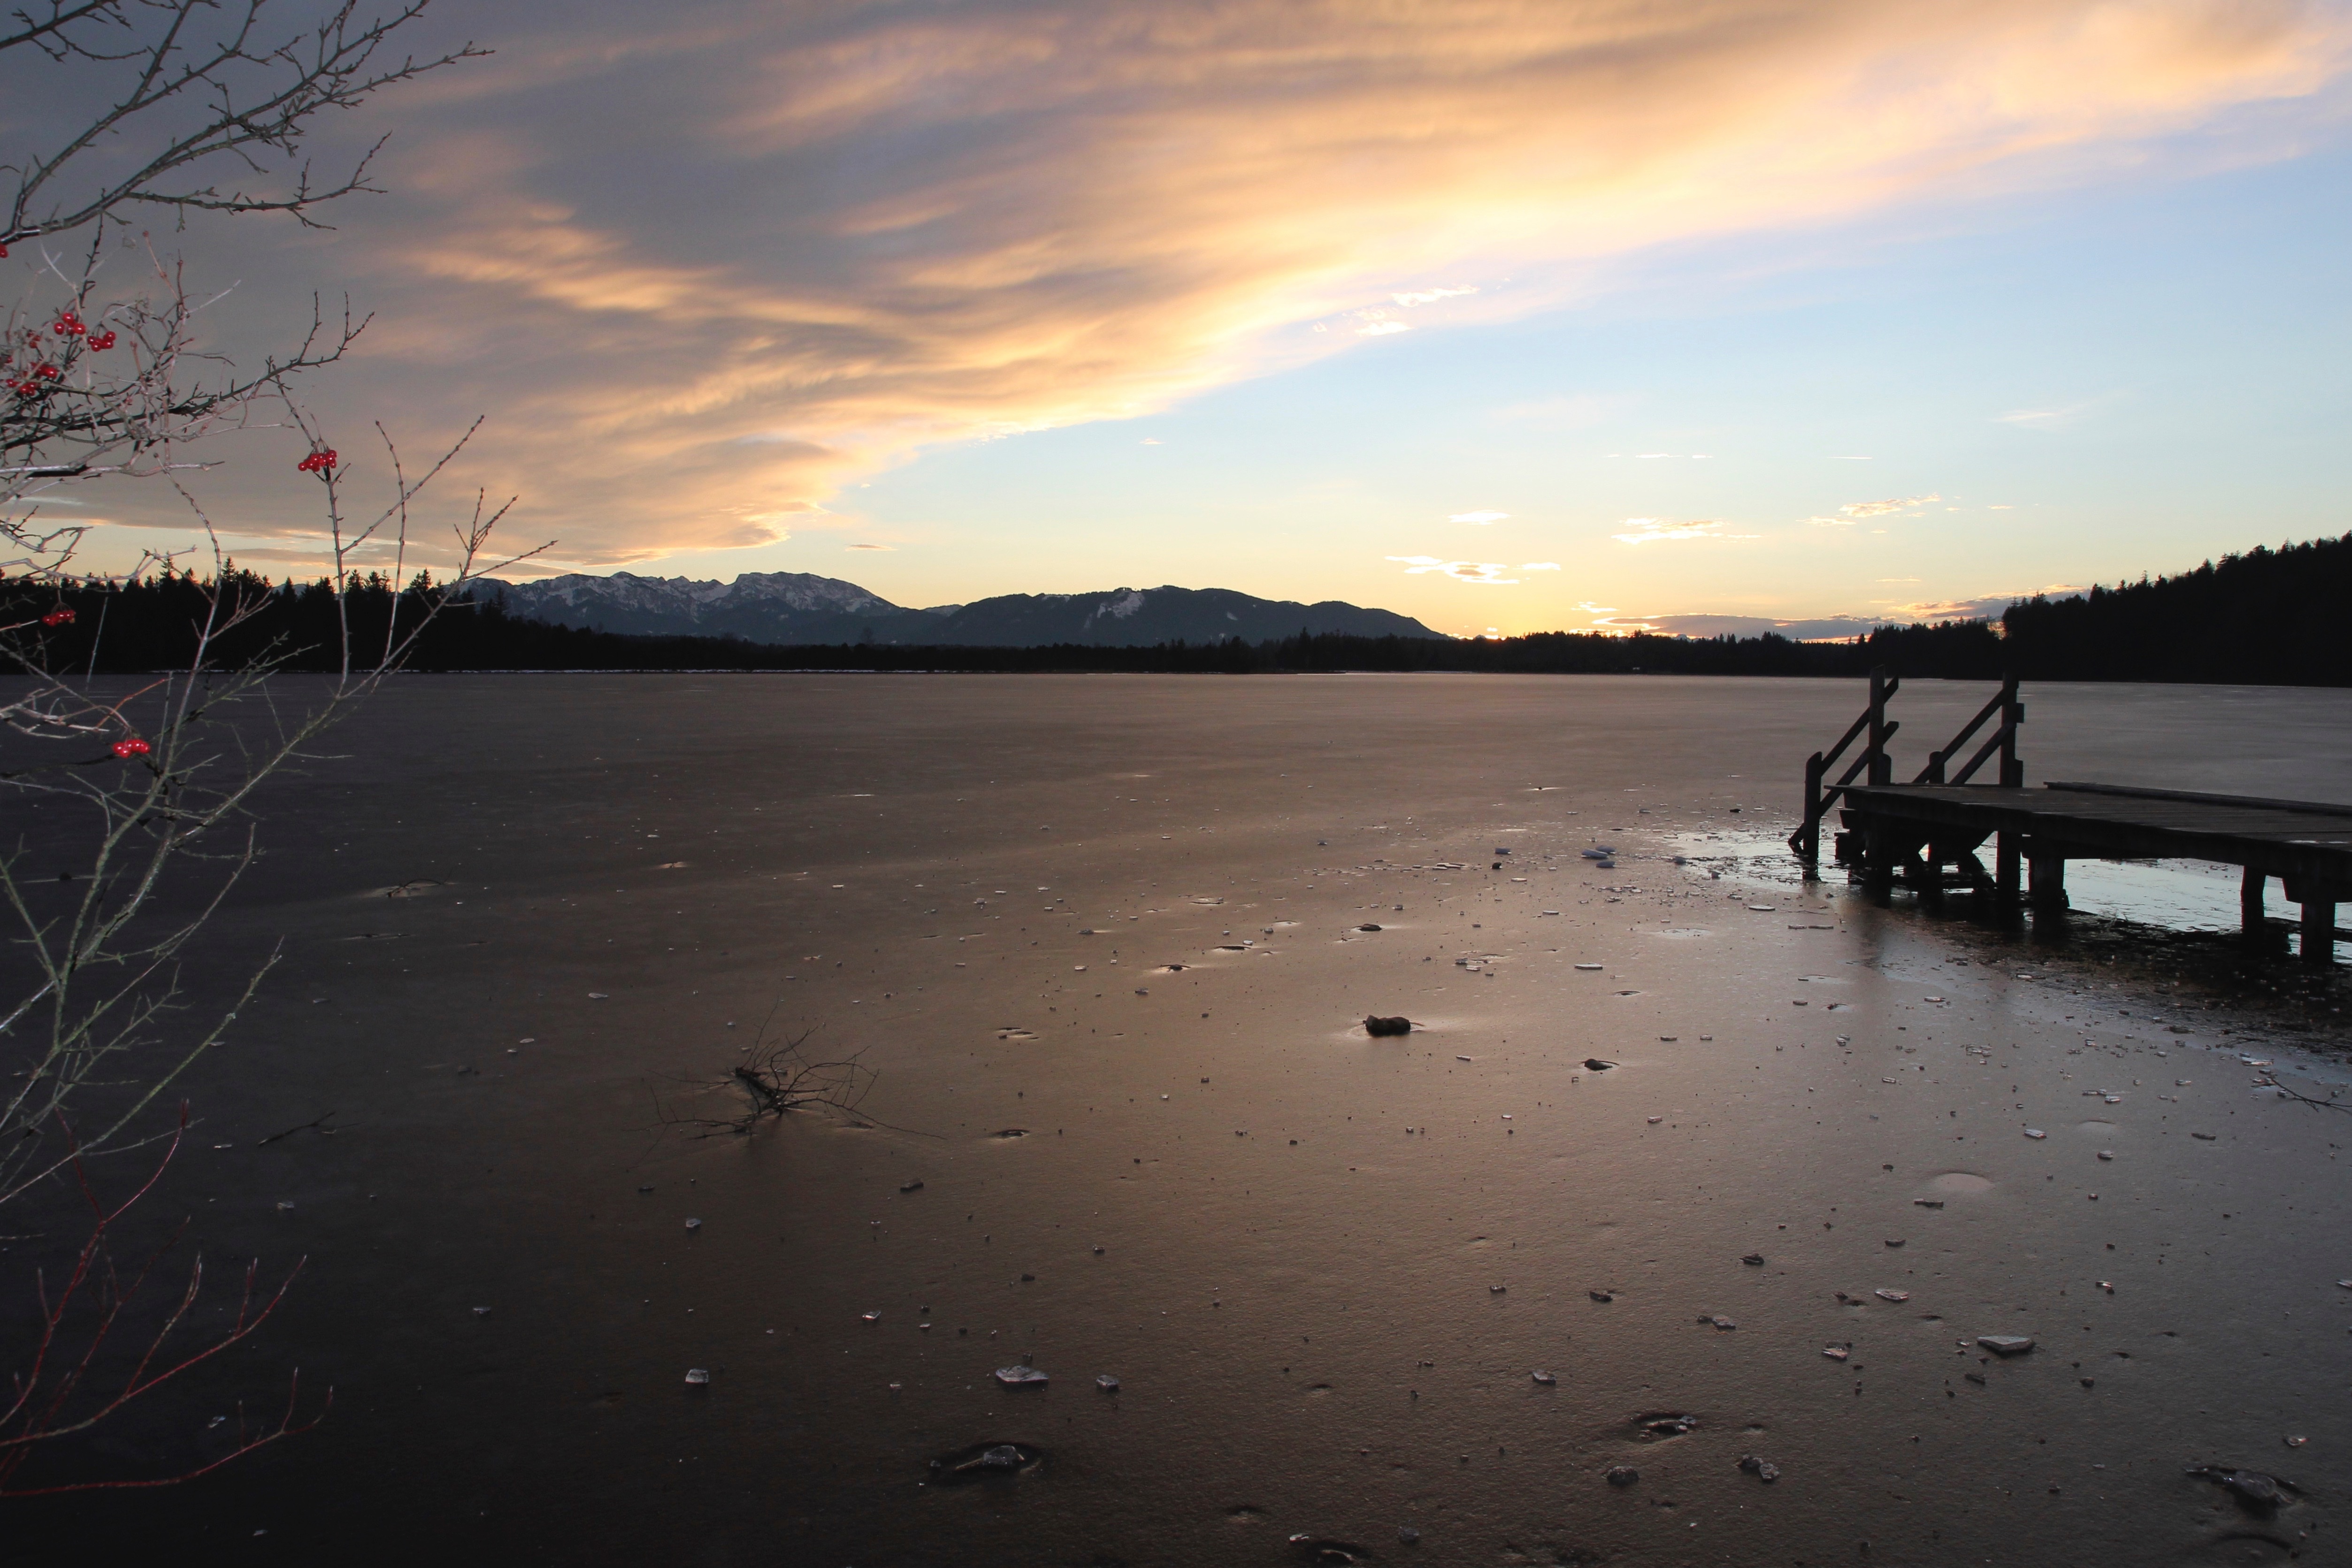
beach, sea, coast, water, ocean, horizon, cloud, sky, sun, sunrise, sunset, sunlight, morning, shore, wave, lake, dawn, dusk, web, evening, reflection, bay, jetty, mood, abendstimmung, mirroring, back light